Boston Avenue Methodist Church

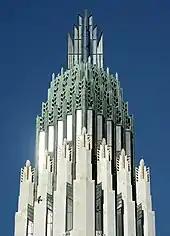
Tower detail

At the top of the tower, as well as on many of the other high points and used much in the same manner that churches in the Middle Ages utilized crockets and finials, is a stylized sculpture that represents two hands raised upward in prayer. This motif of praying hands is one that is echoed throughout the building and is one of the areas of design that can be traced back to the early drawings by Robinson.